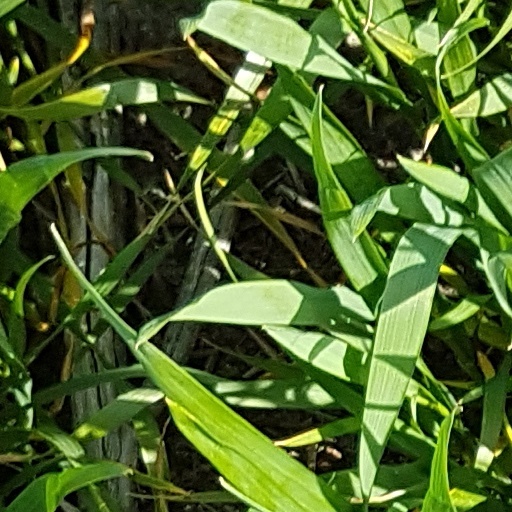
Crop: wheat